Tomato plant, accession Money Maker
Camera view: bottom (45 deg); turntable rotation: 120 degrees
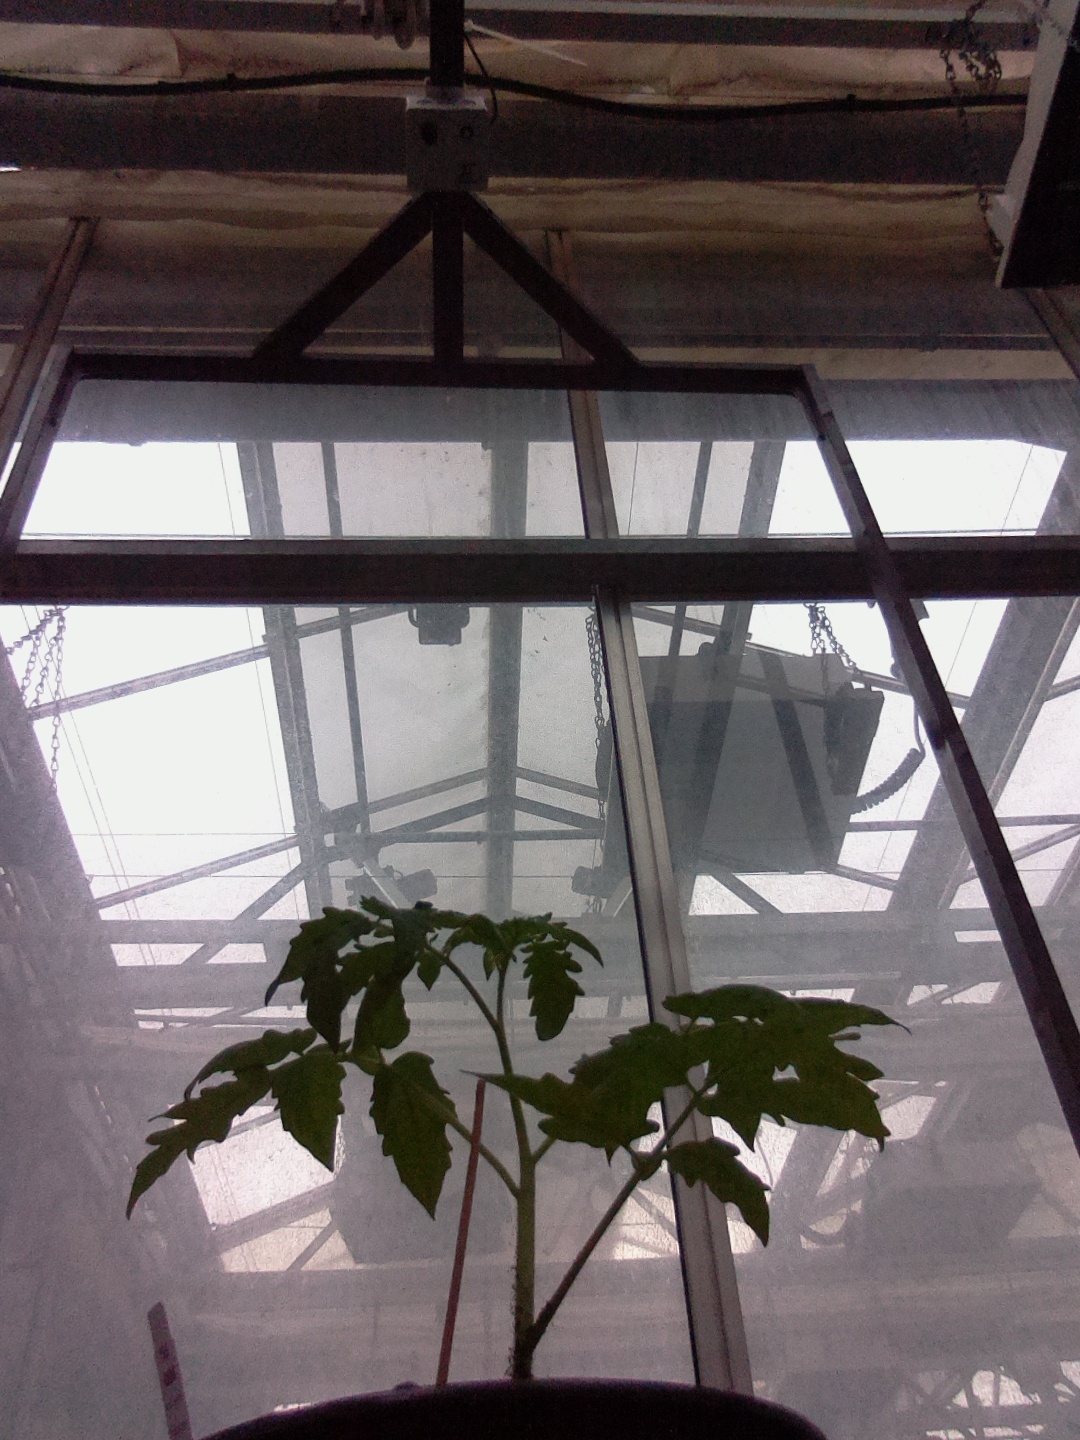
BBCH growth stage 13: 6 of true leaves visible